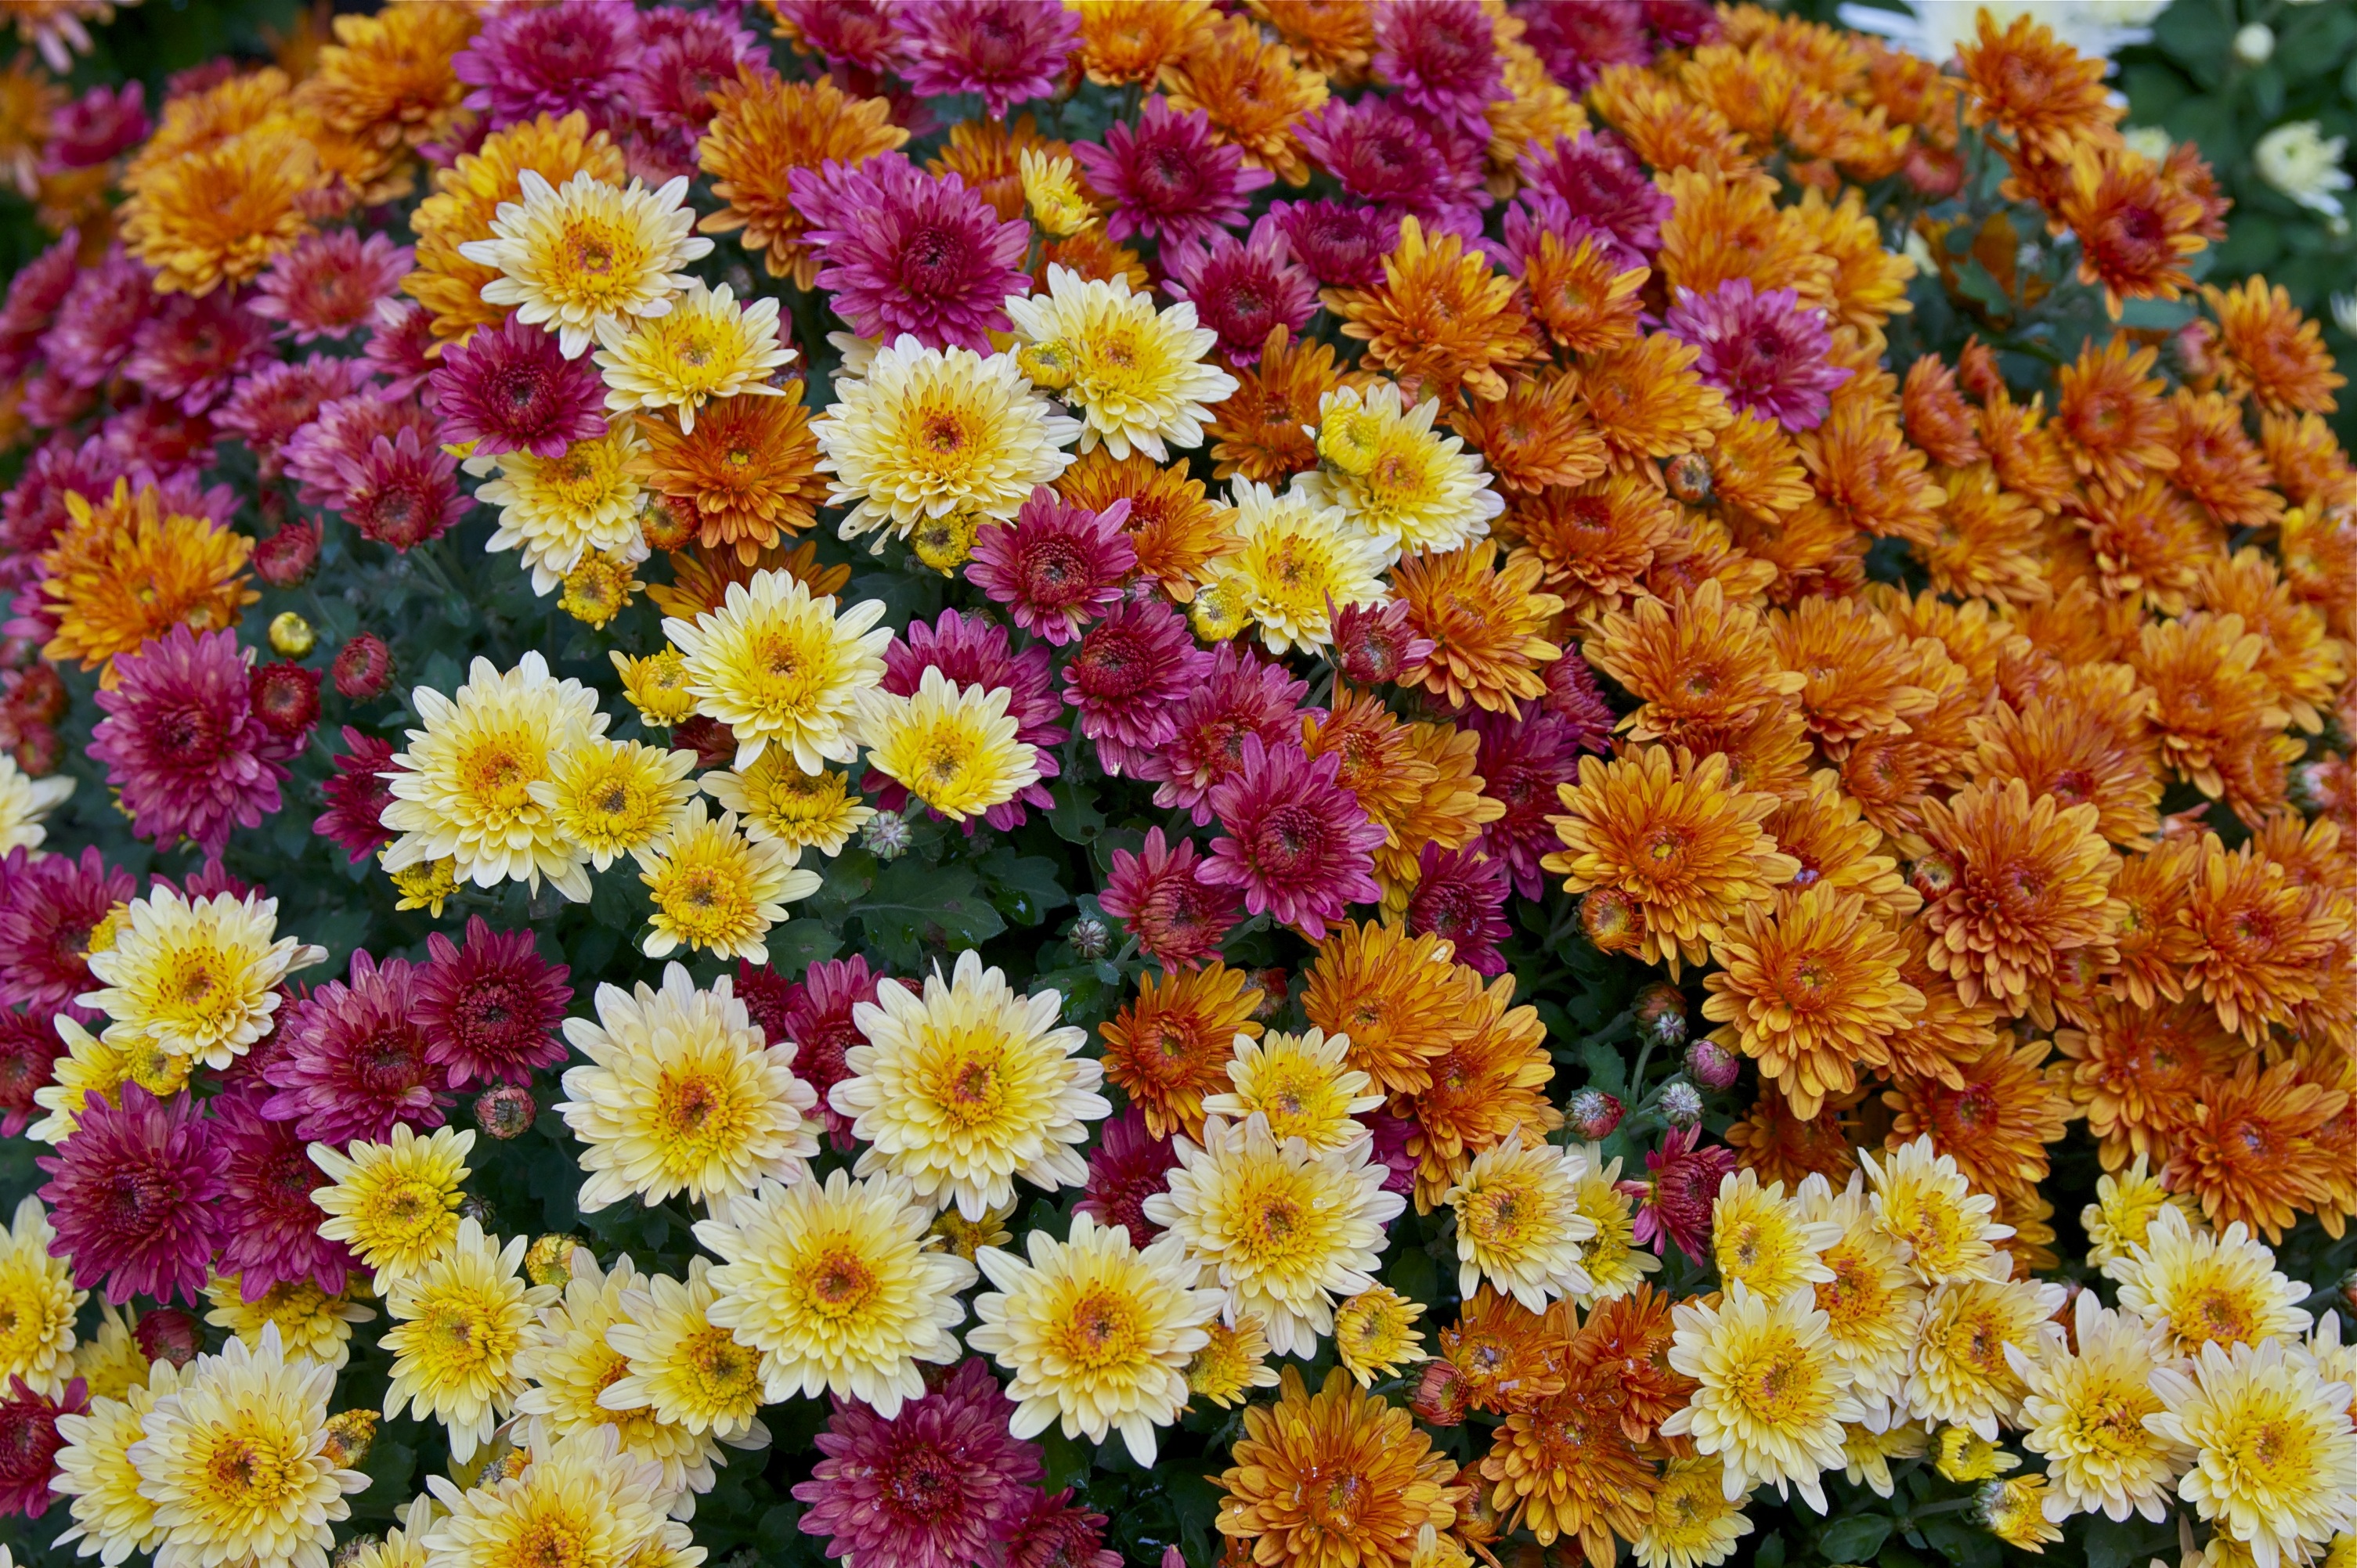
plant, flower, purple, petal, floral, orange, botany, colorful, yellow, garden, pink, flora, plants, flowers, cheerful, bright, blossoms, chrysanthemum, mums, blooms, floristry, flowering plant, daisy family, flower bouquet, color variety, annual plant, land plant, chrysanths